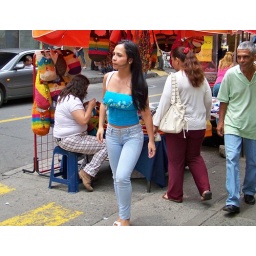
the man in the green shirt wants her